Við Djúpið

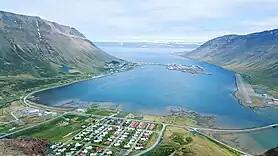
Aerial view of Ísafjörður

The Við Djúpið Music Festival is an annual music event held in Ísafjörður, located in the Westfjords of Iceland. Established in 2003, the festival focuses on classical and contemporary music, providing a platform for world-renowned musicians and emerging talent to come together in a unique and inspiring setting.